Claude Friese-Greene

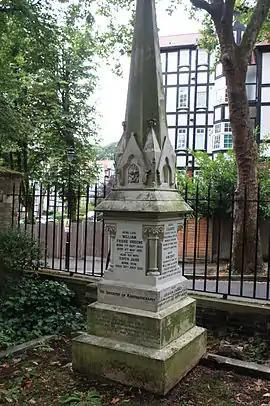
The Friese-Greene grave in Highgate Cemetery

Claude, born Claude Harrison Greene in Fulham, London, was the son of William Friese-Greene, a pioneer in early cinematography.